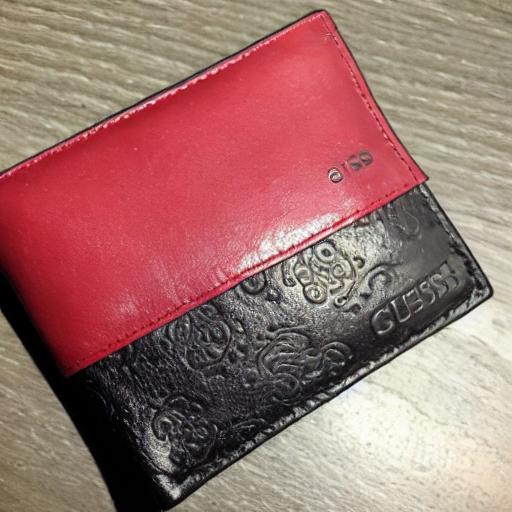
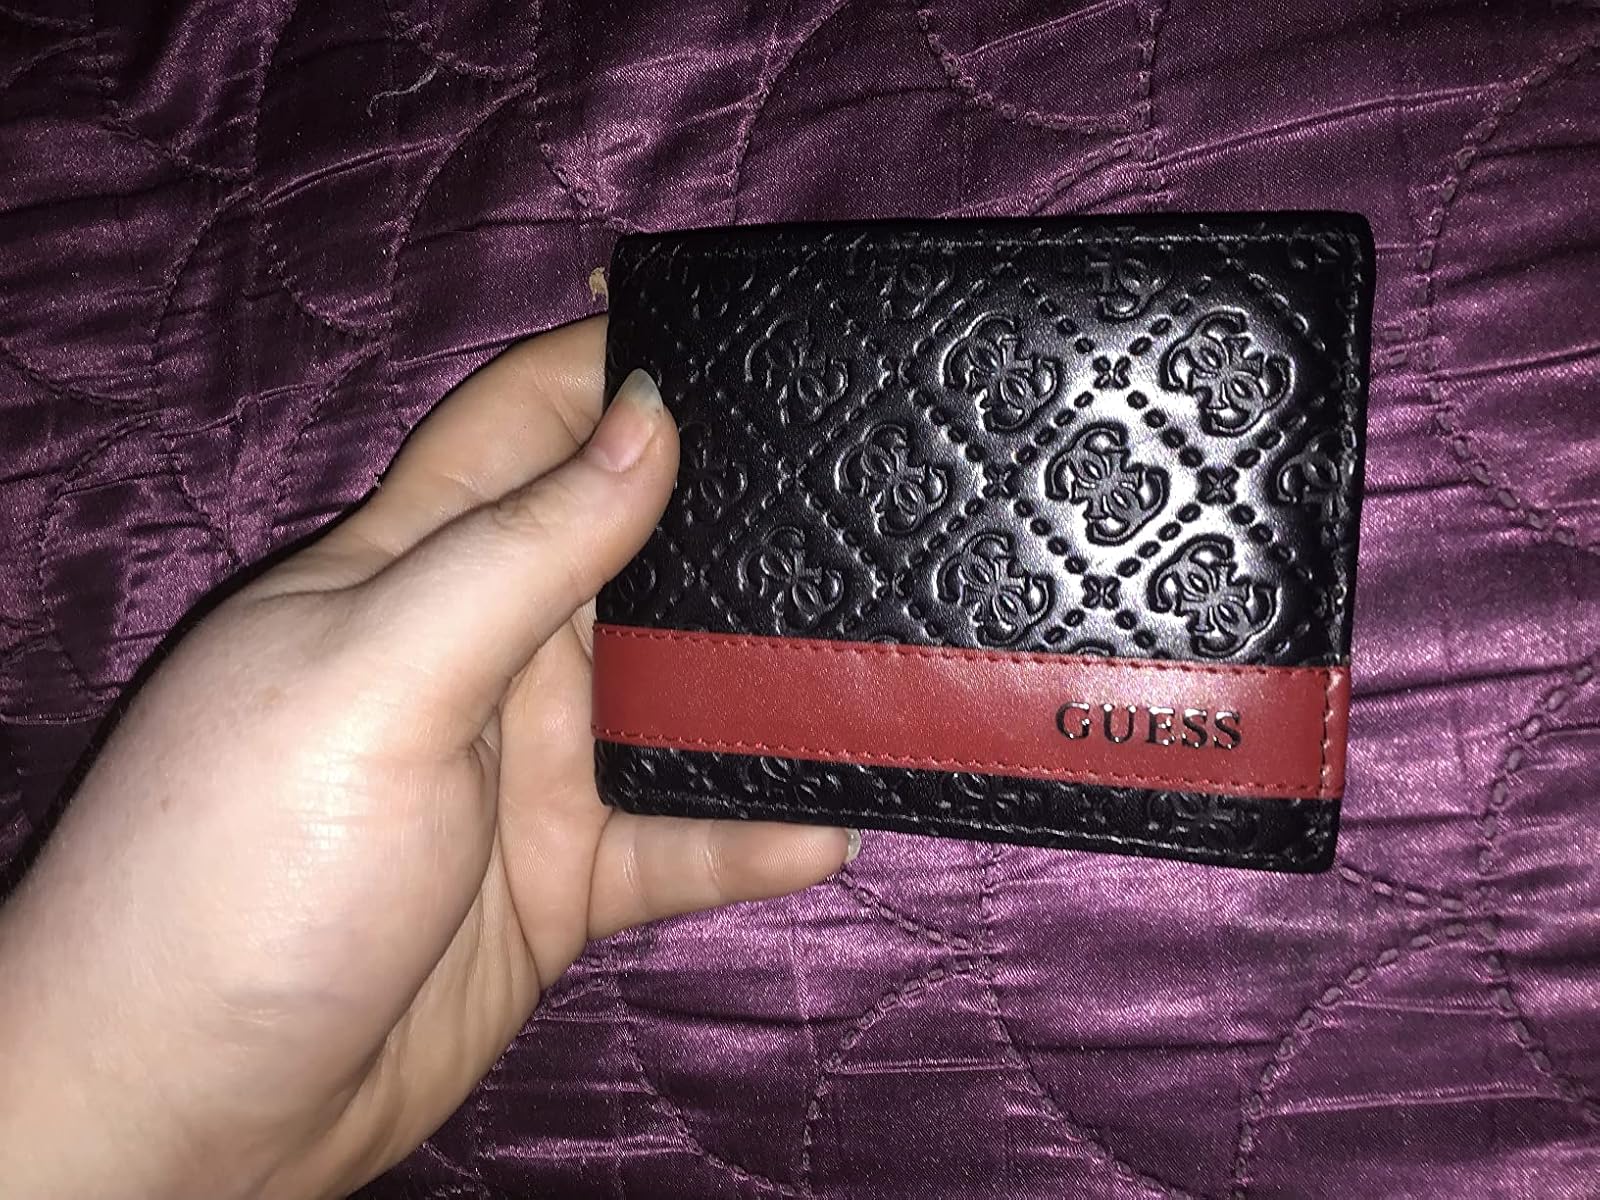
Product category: accessories_wallet
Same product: no